Wolfgang Marcus Gualtherus

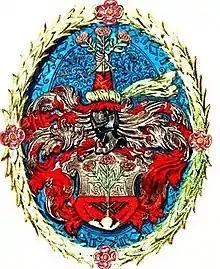
Coat of arms of Wolfgang Marcus Gualtherus from Weinheim, drawing in his family book (1600)

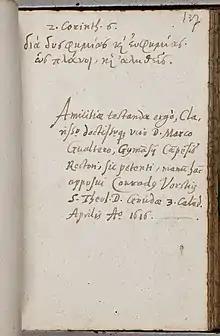
Entry of Konrad von der Vorst in the Gualtherus family book. Vorst died in 1622 while emigrating to Tönning.

Wolfgang Marcus Gualtherus was a son of Franciscus Walter. His mother's name is not known. On April 20, 1593, he was accepted among the scholarship holders of the Gymnasium in Hornbach. Since the end of 1598 he can be proven in Heidelberg. On December 11, 1599 he received his doctorate from the University of Heidelberg to become a baccalaureate. According to the entries in his family book he studied at the University of Heidelberg until the fall of 1602, presumably theology. In 1604 he lived in Kampen for the first time. On October 7, 1604 he received a position as vice principal in the latin school. In 1606 he was promoted to rector of the school.